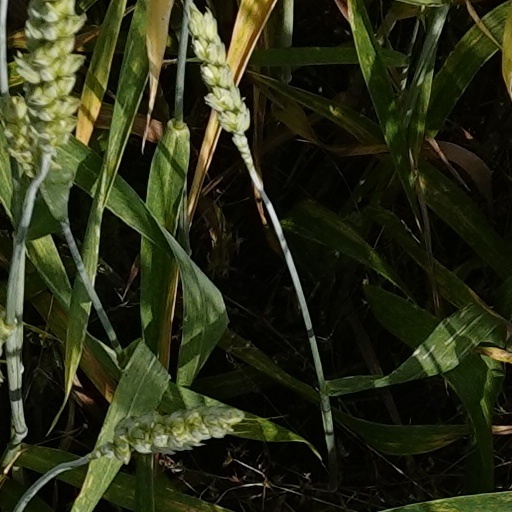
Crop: wheat